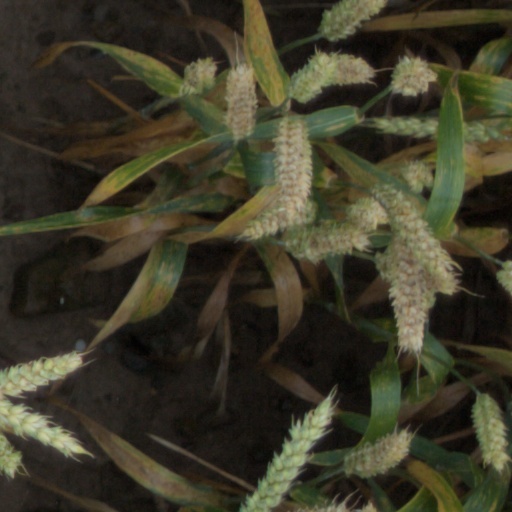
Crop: wheat